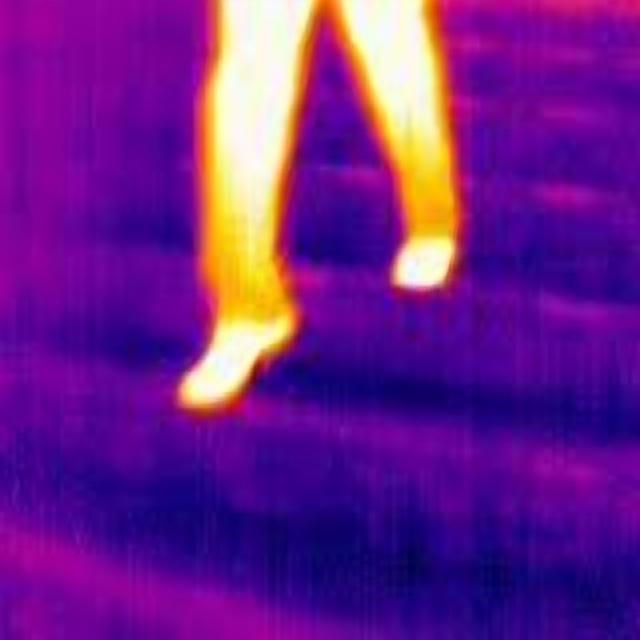
Detected objects:
label: person